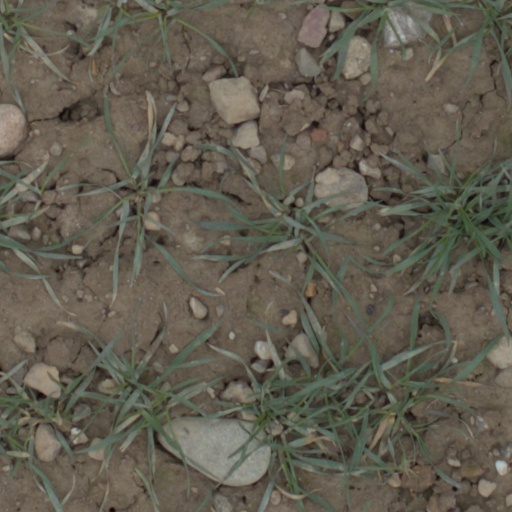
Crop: wheat